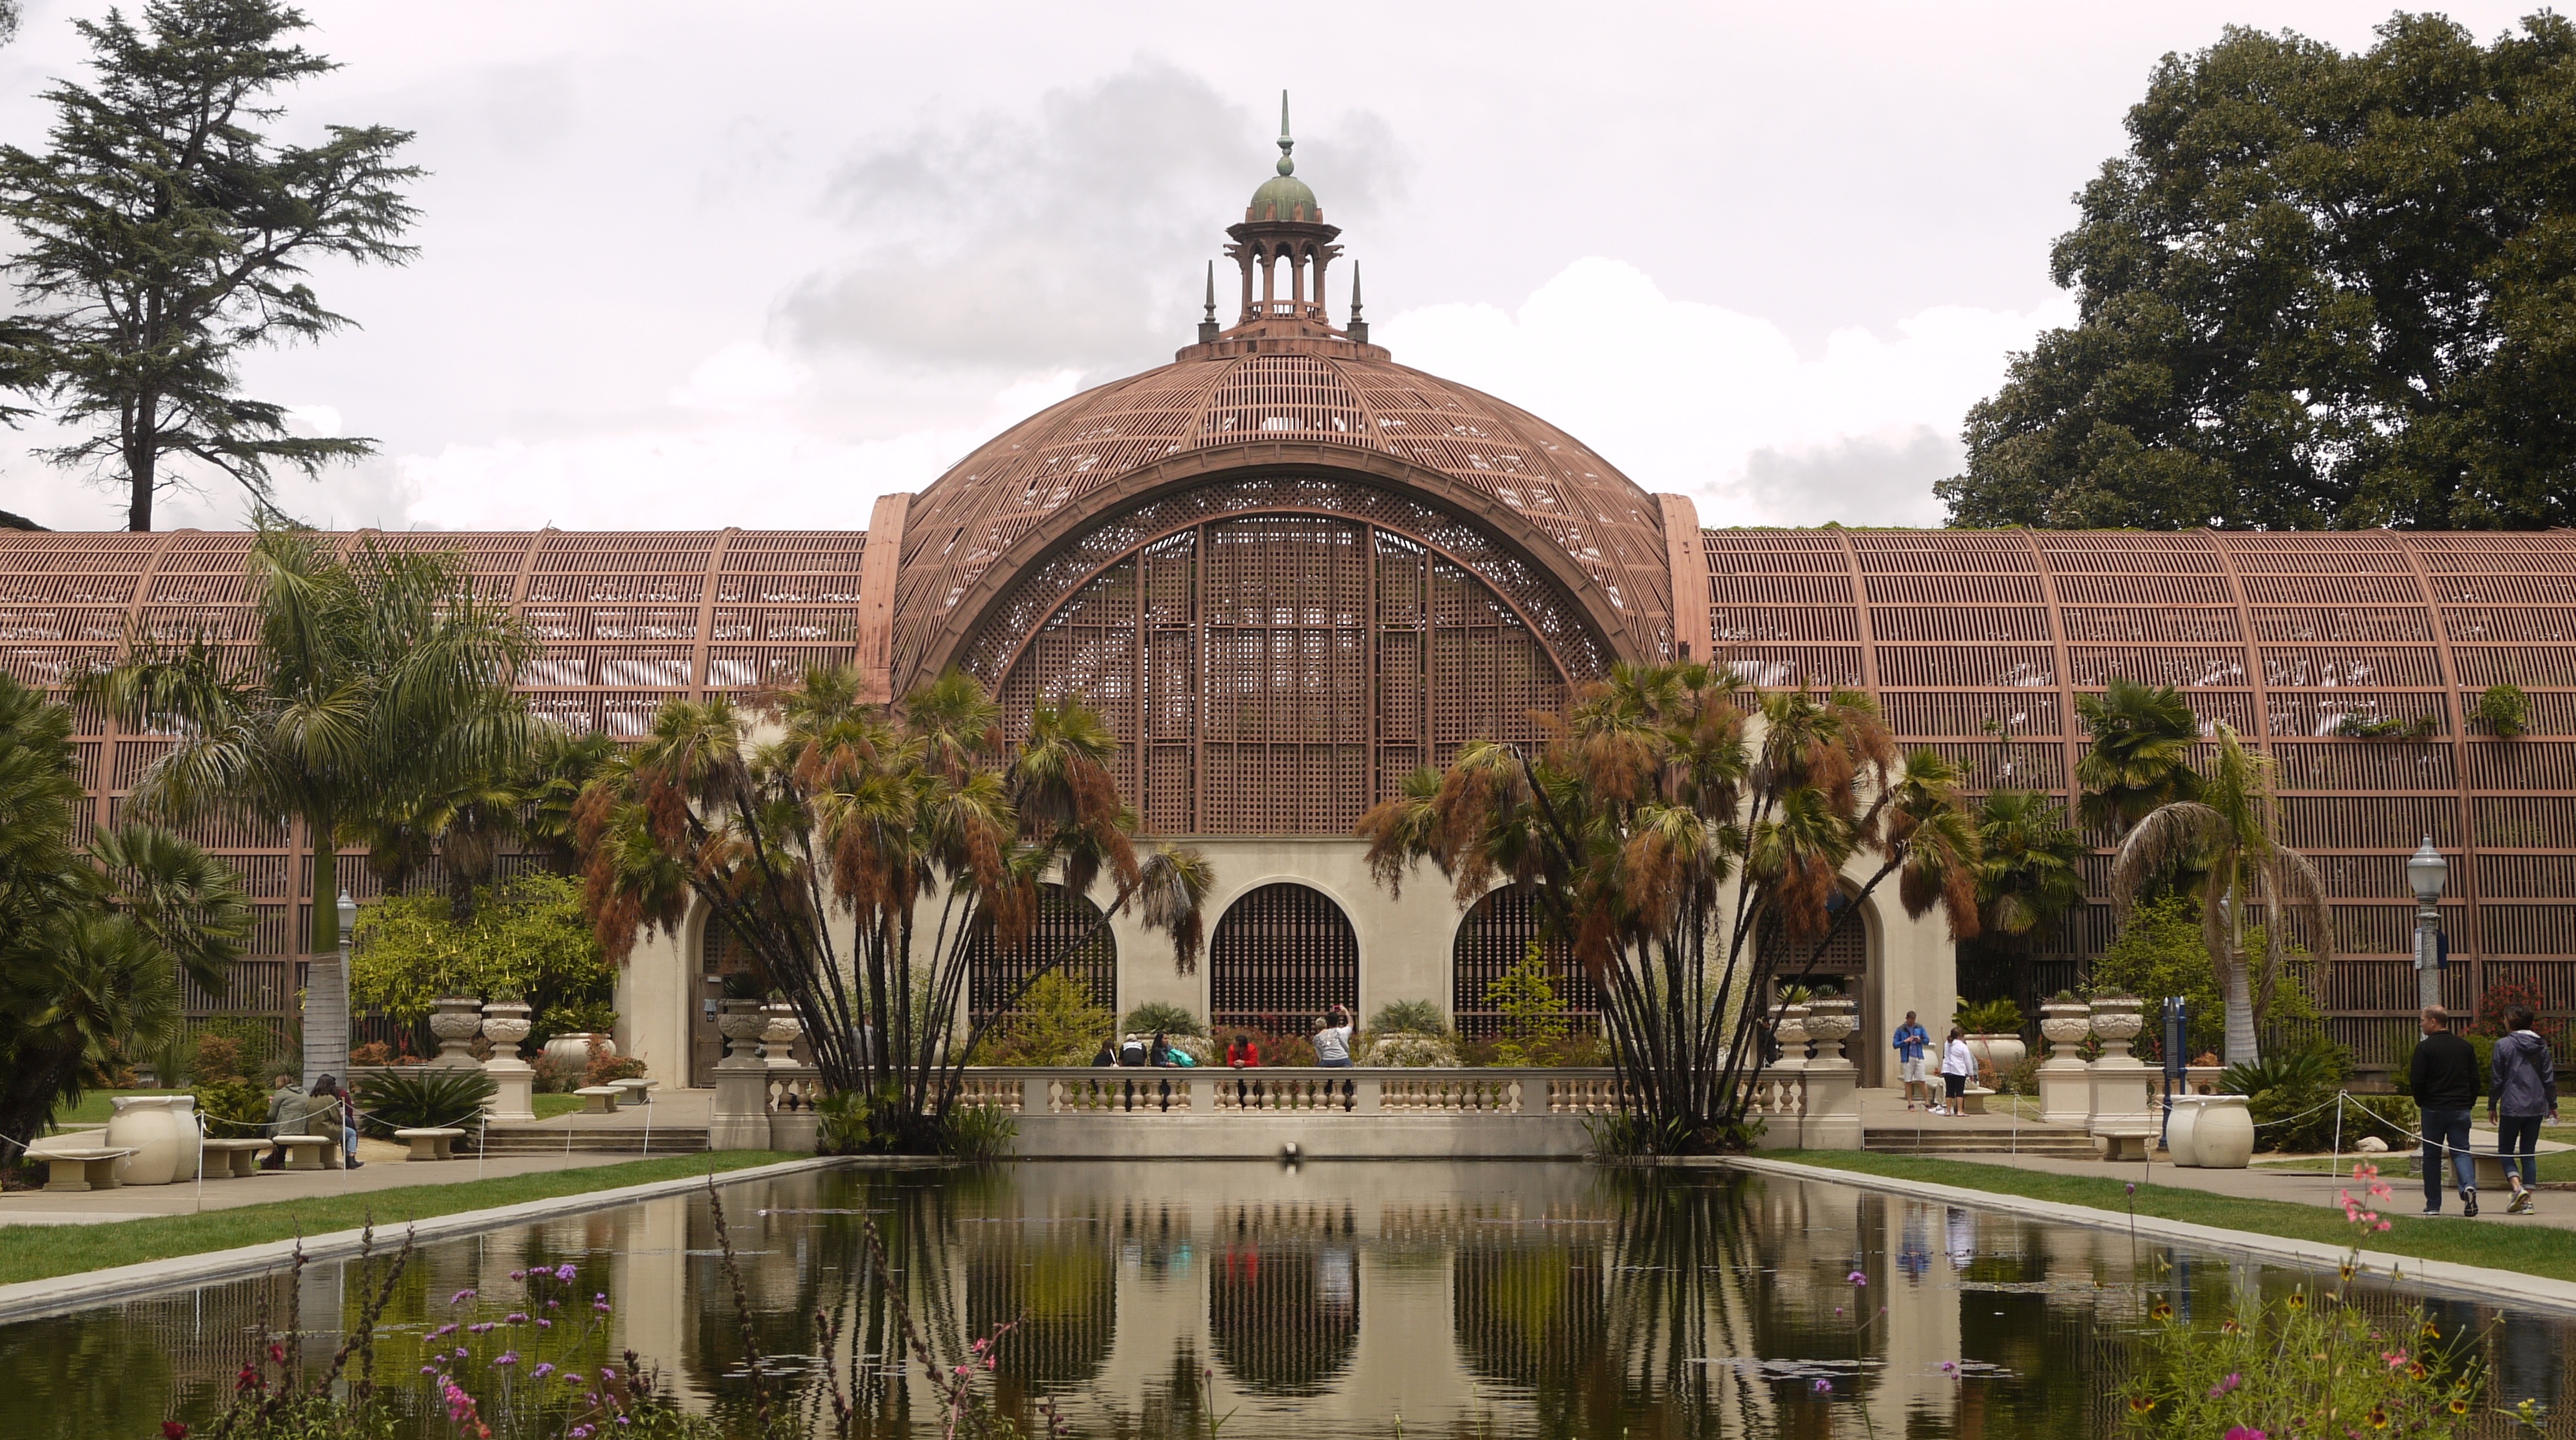
architecture, building, monument, museum, plaza, park, landmark, church, exterior, historic, waterway, place of worship, ornate, town square, baroque, balboa, san diego, historic site